Football in South America

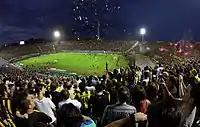
Peñarol supporters at the Centenario Stadium. Peñarol vs Liga de Quito, Copa Libertadores 2011.

Latin America has several international club competitions, the main tournaments being the Copa Libertadores and CONCACAF Champions League. Both serve as the qualifiers for the FIFA Club World Cup. In South America, the Copa Sudamericana, equivalent to the European UEFA Europa League, is the secondary tournament. The winner qualifies for the following season's Copa Libertadores. The Recopa Sudamericana, between the winners of the Copa Sudamericana and the Copa Libertadores, takes place in South America every year at the beginning of the new season. The CONCACAF region does not have such a system. Instead, the best three clubs in the Caribbean tournament, the CFU Club Championship, qualify for the main draw of the Champions League, and all countries on the Central American mainland are allocated a number of places at the pool stage by default. The most successful South American club is the Argentine club Independiente, with seven victories. Mexico's Cruz Azul has won the CONCACAF Champions League six times. In the Caribbean, most of the winning clubs have been from Trinidad and Tobago. Although Mexican clubs are welcome in the South American club competitions, there is currently no overlap between the two Latin American regions at club level. The two were to be joined in a Pan-American tournament, the Copa Pan-Americana, replacing the two formerly separate international club competitions from 2002. Six Brazilian clubs, and two from Panama and Costa Rica, were registered as participants, but financial difficulties forced the football associations to cancel the plan.